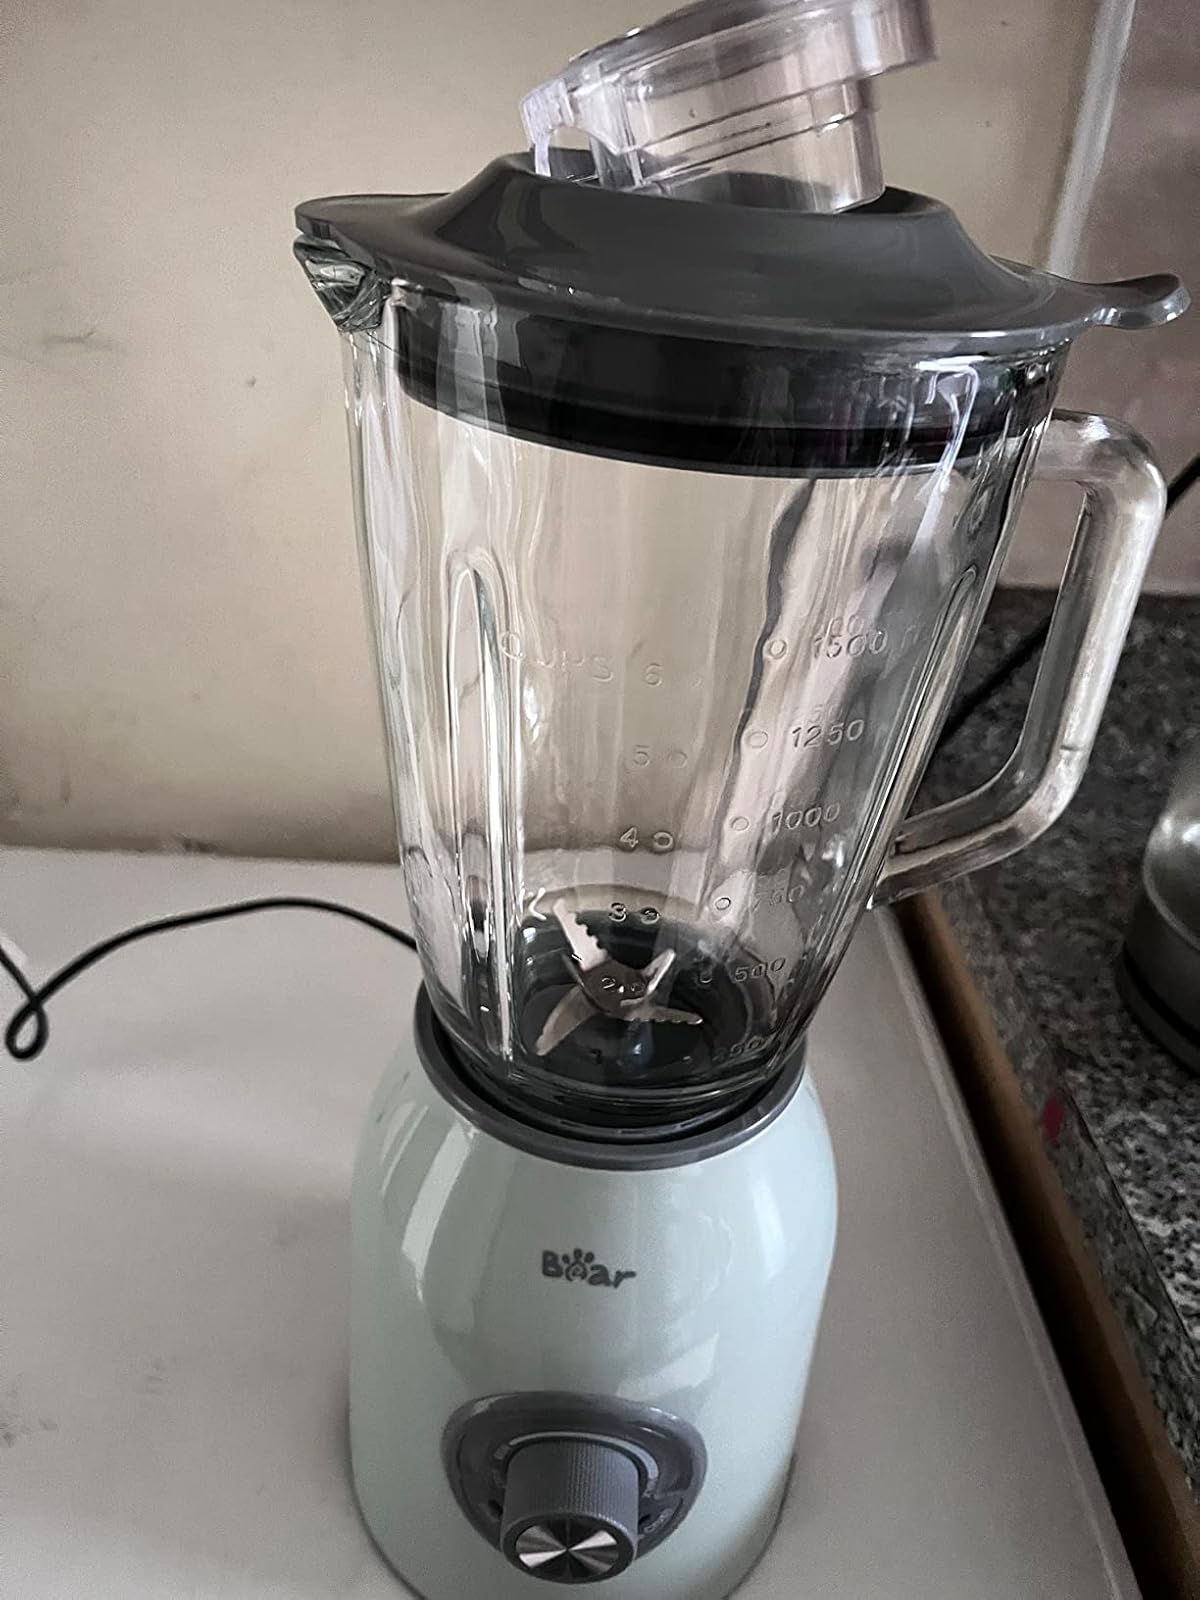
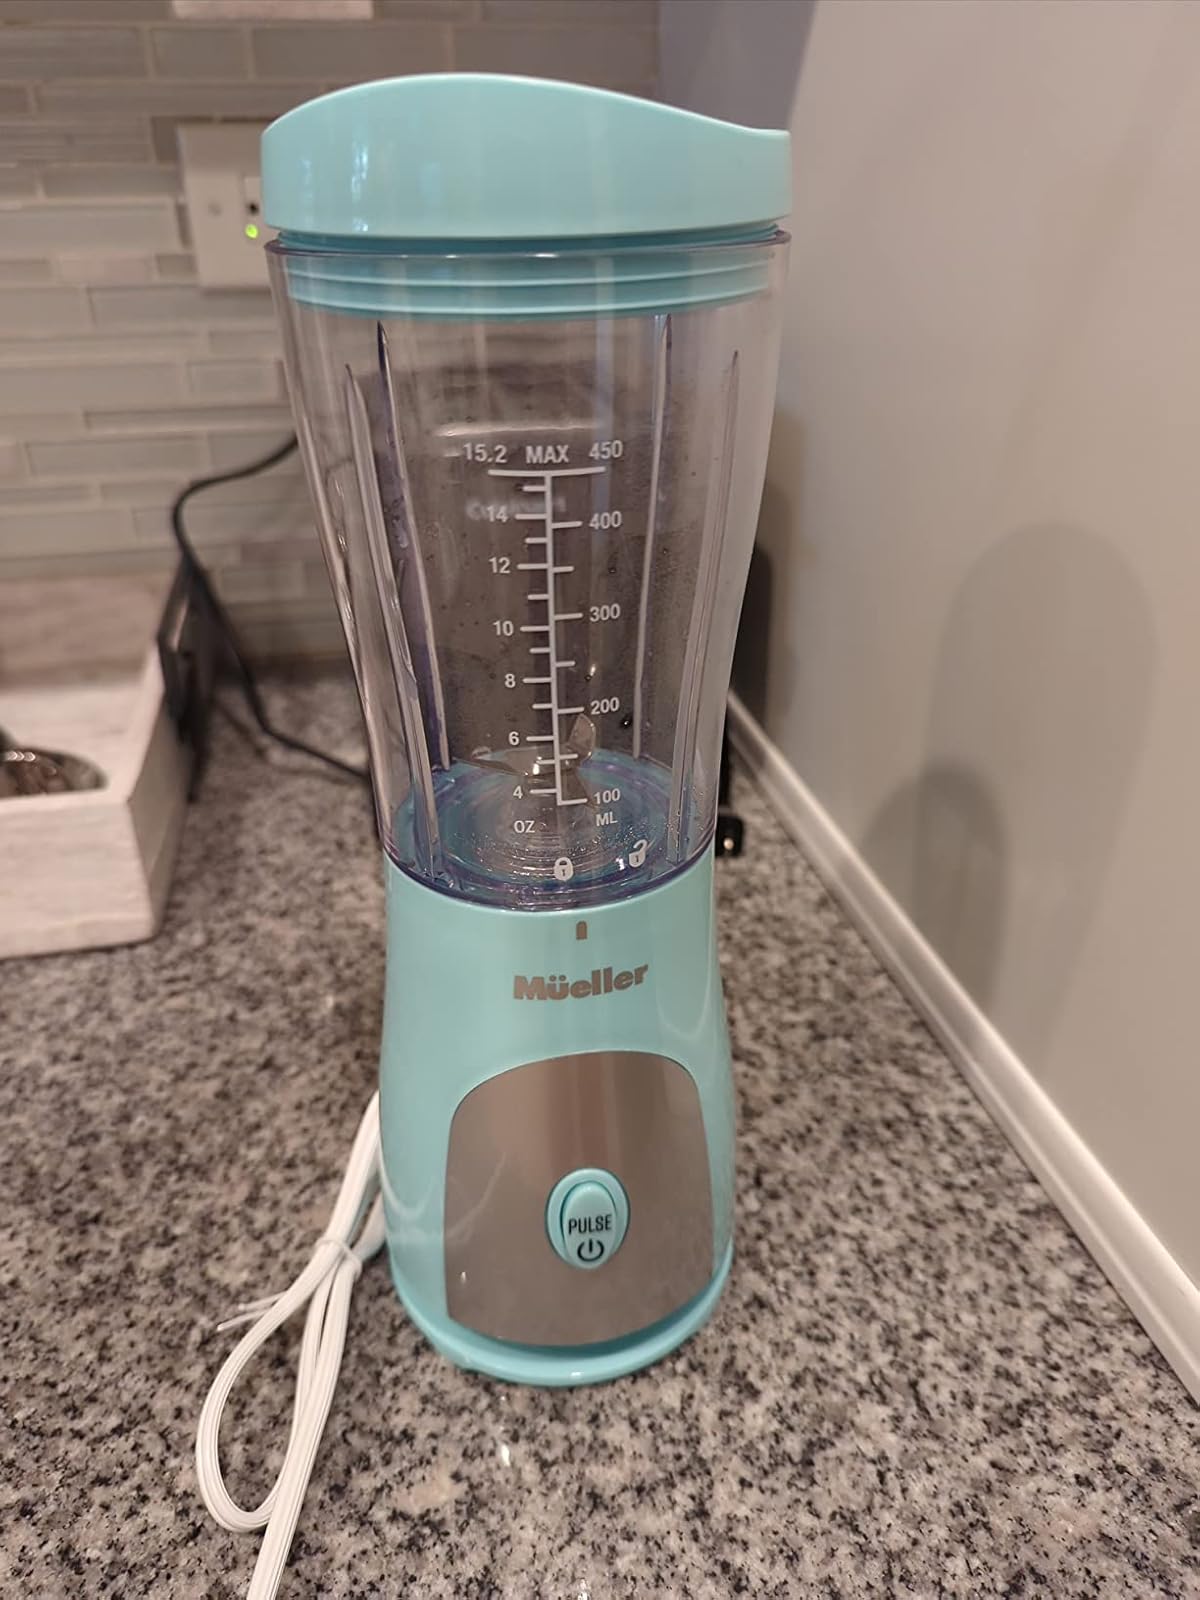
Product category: items_blender
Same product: no